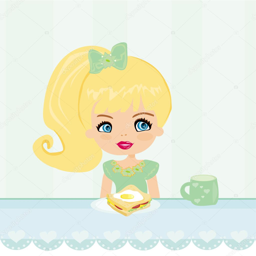
cute little girl eating breakfast in the kitchen --